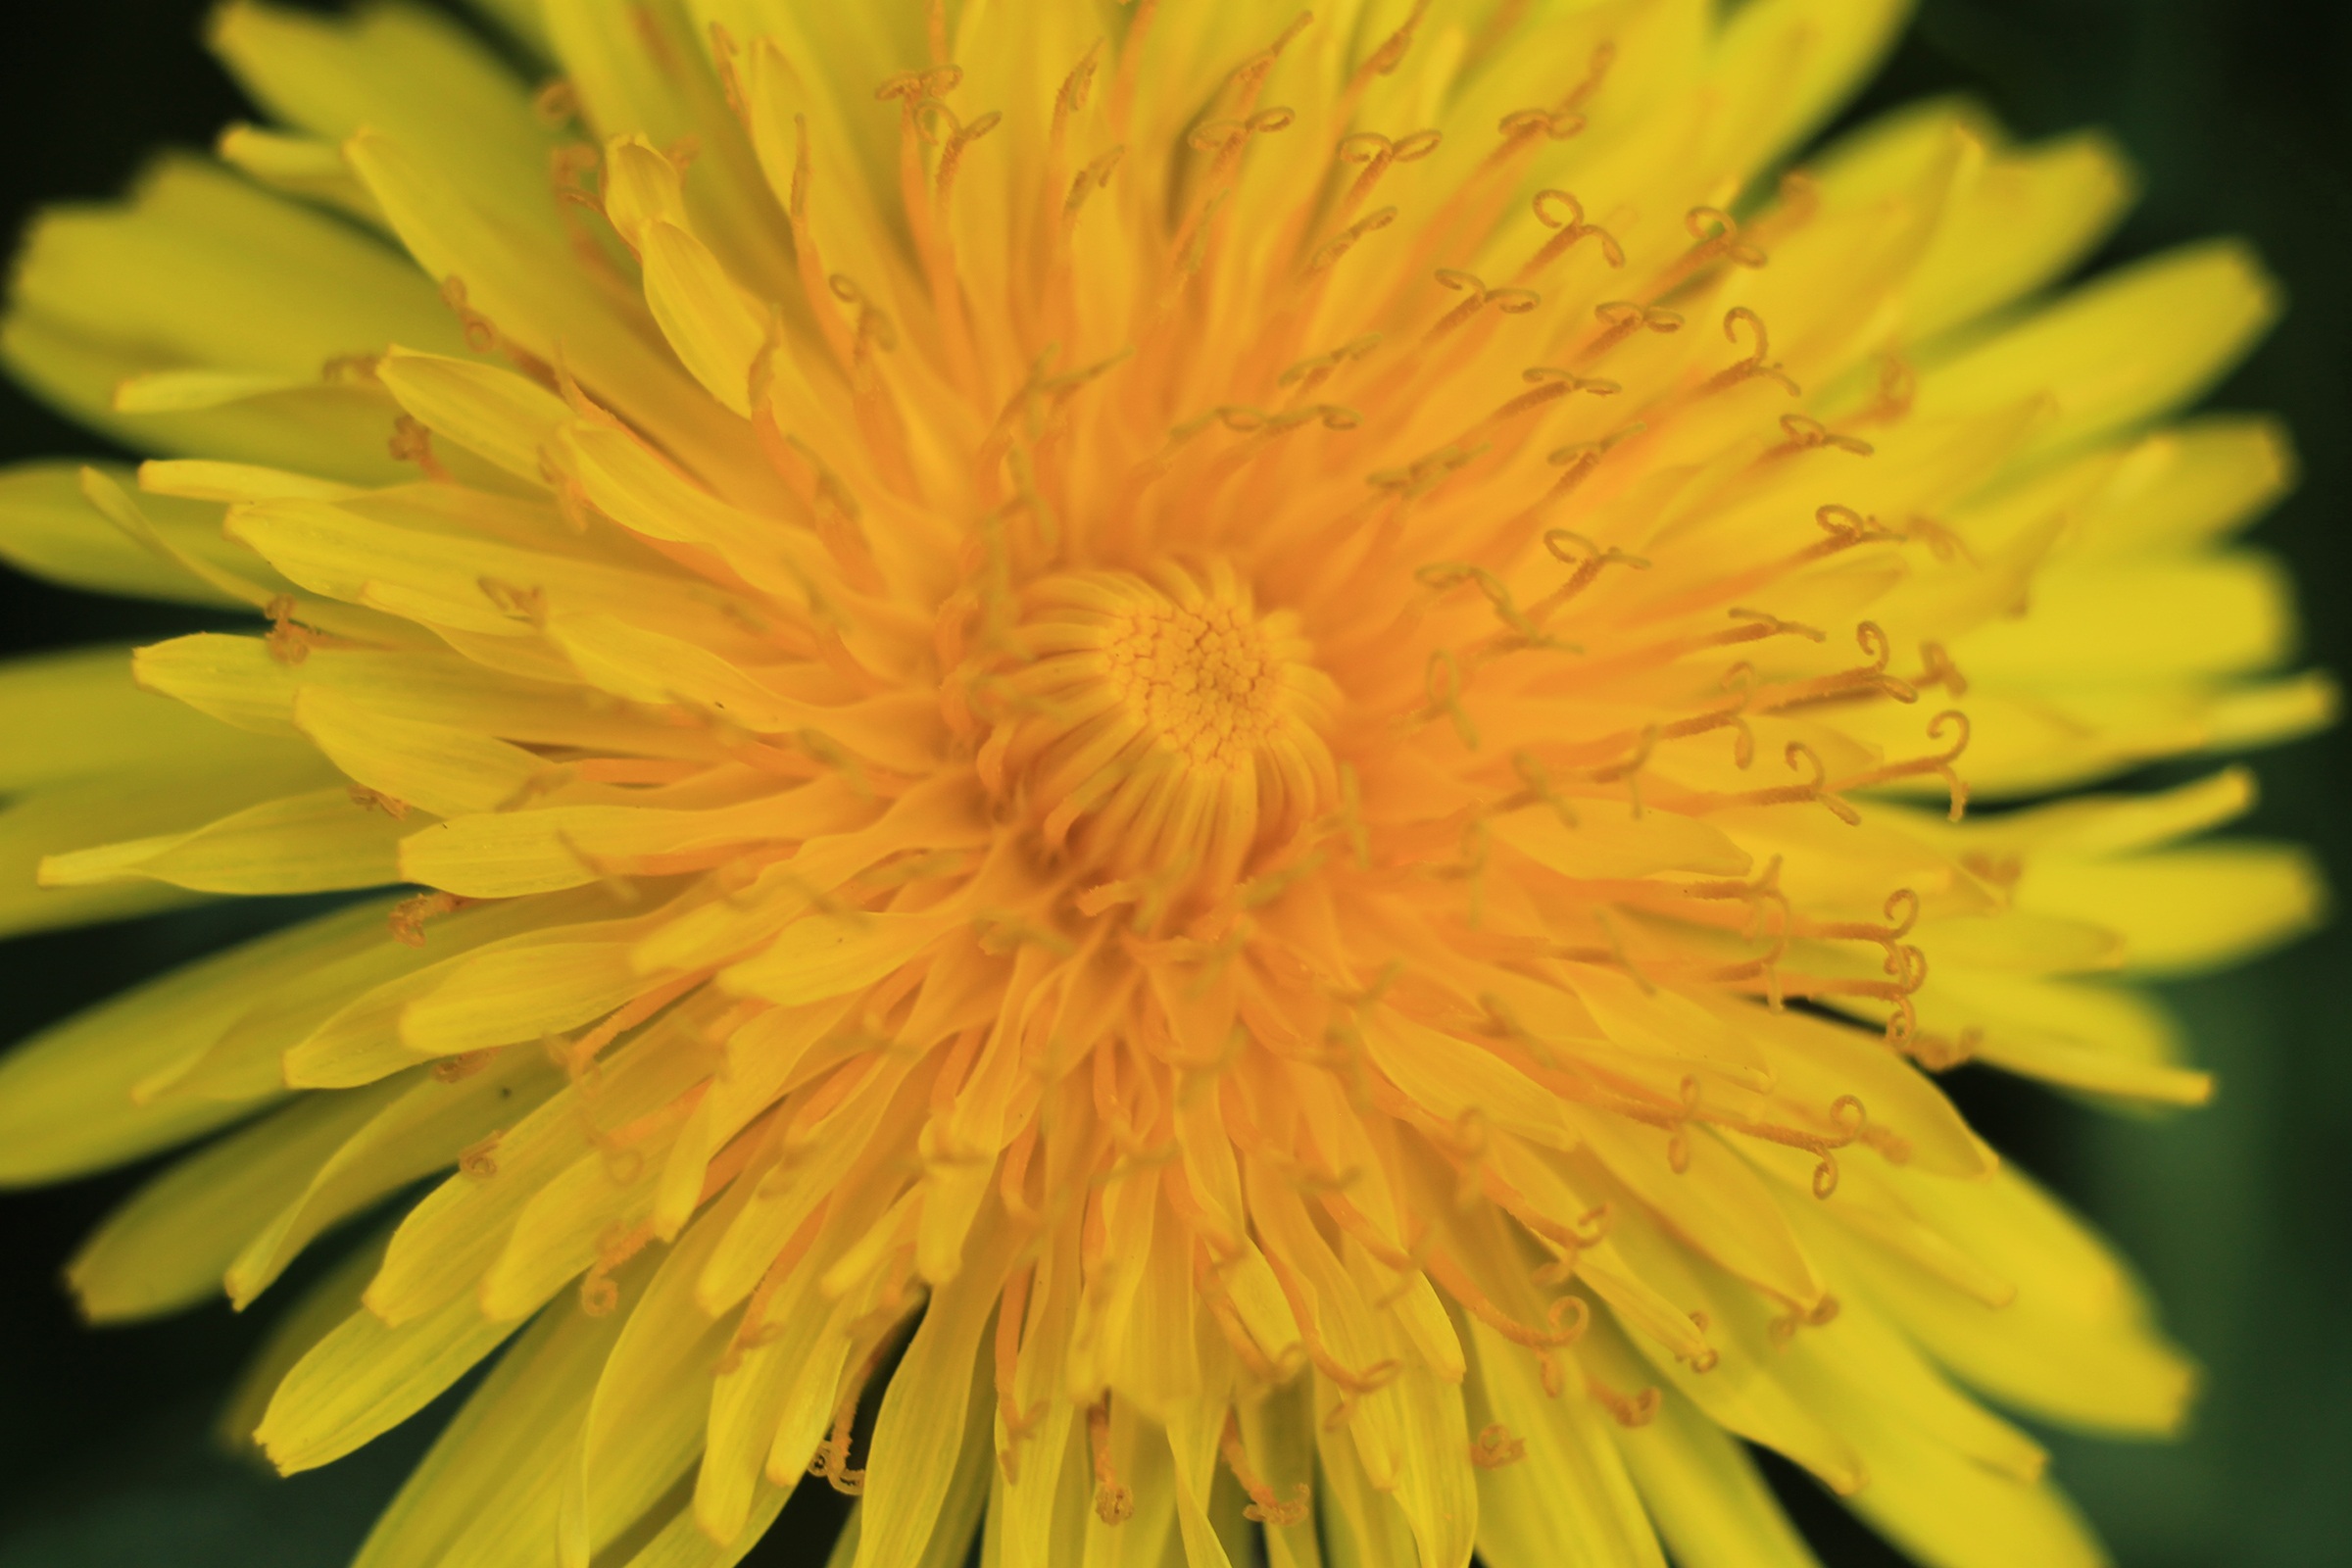
nature, outdoor, blossom, plant, dandelion, flower, petal, bloom, summer, floral, spring, natural, botany, blooming, yellow, garden, flora, close up, background, springtime, blossoming, macro photography, flowering plant, daisy family, annual plant, plant stem, land plant, chrysanths